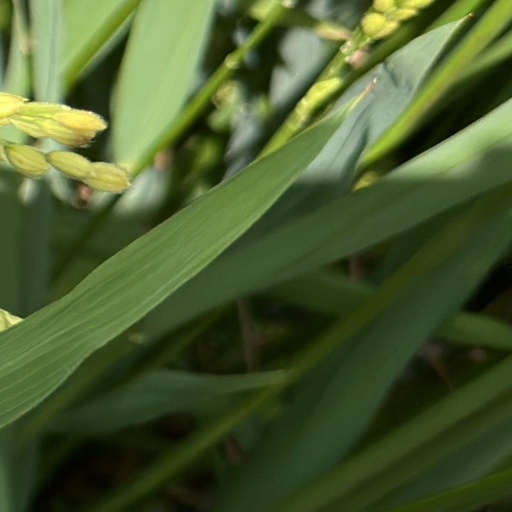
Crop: rice